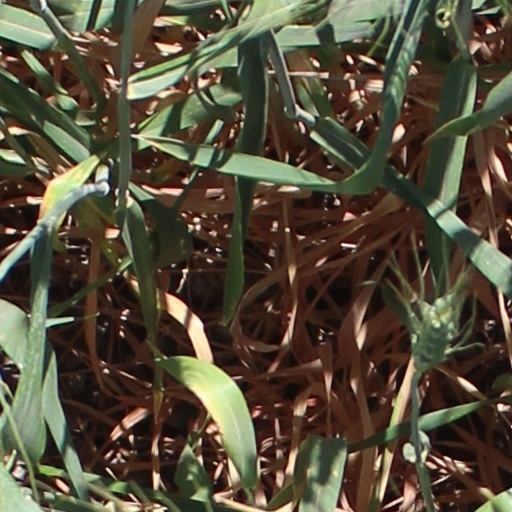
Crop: wheat